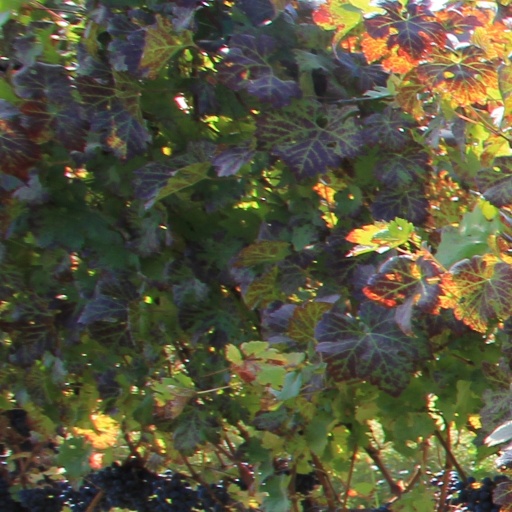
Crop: grape